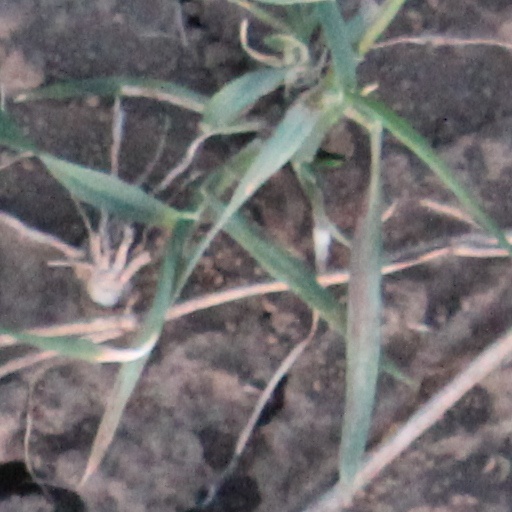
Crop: wheat